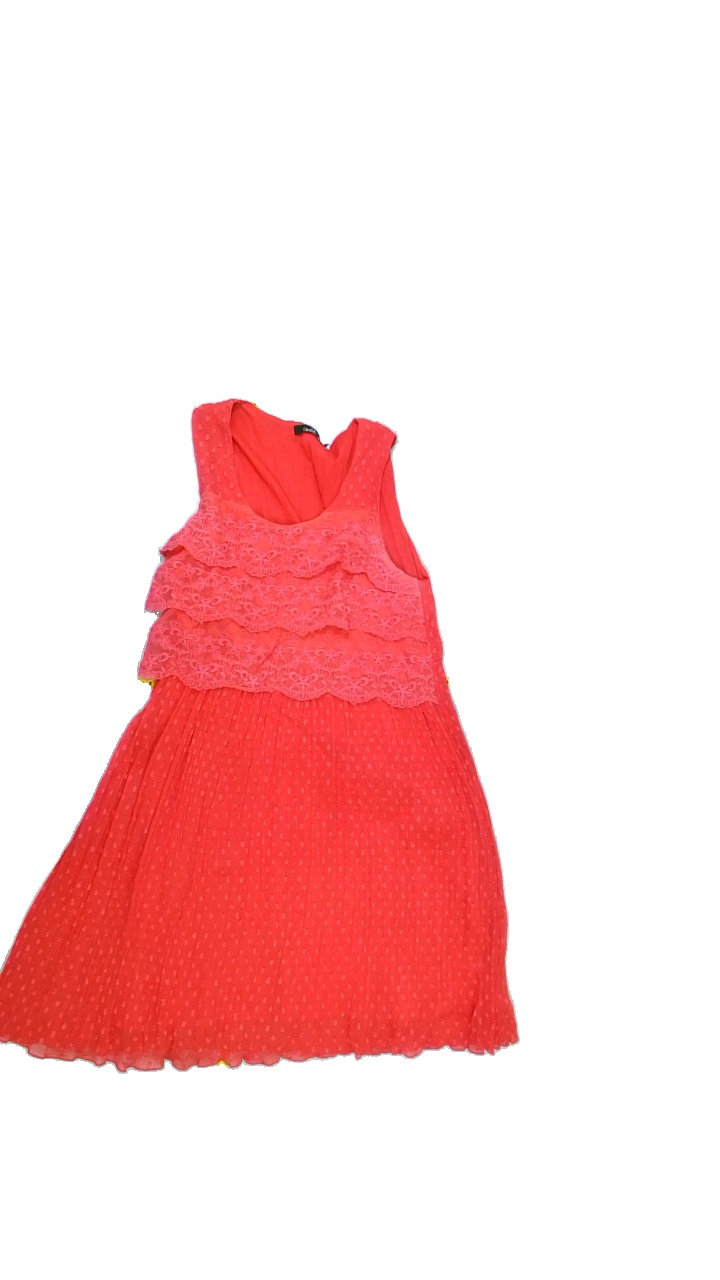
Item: Dress (Ladies)
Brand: Isolde
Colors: Red
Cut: Regular, C-collar
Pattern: Lace
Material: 100%polyester
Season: All
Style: No trend
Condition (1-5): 3
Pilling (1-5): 4
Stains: No
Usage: Export
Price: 50-100